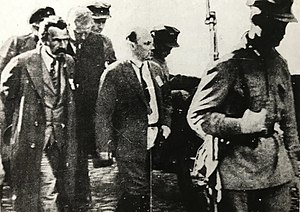
Moskvaprocesserne / Forløb / Retssagen 1938
Nikolaj Bucharin og Aleksej Rykov inden domstolsforhandlingerne 1938.
Moskvaprocesserne er en fællesbetegnelse for en række retssager eller skueprocesser, som blev ført mod tidligere fremtrædende magthavere i Sovjetunionen fra 1936 til 1938. Processerne blev sat i værk efter drabet på lederen af kommunistpartiets afdeling i Leningrad, Sergej Kirov. Det var Stalin selv, som stod bag Moskvaprocesserne for at konsolidere sin magt over kommunistpartiet. Omkring 50 blev dømt, de fleste til døden. Blandt de dømte var Nikolaj Bukharin, Lev Kamenev, Grigorij Zinovjev, Jurij Pjatakov, Karl Radek og Aleksej Rykov.